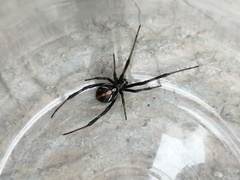
Species: Lactrodectus_hesperus